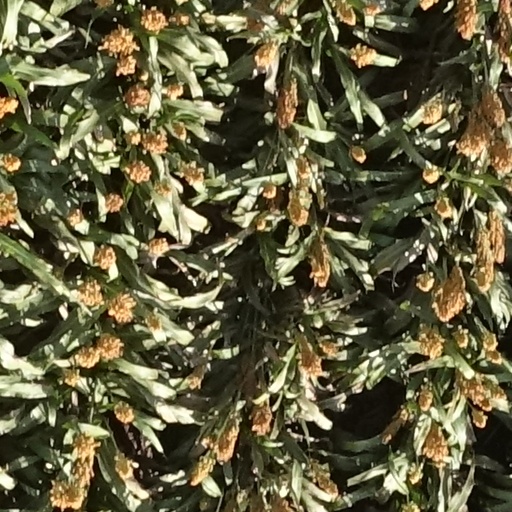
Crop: sorghum